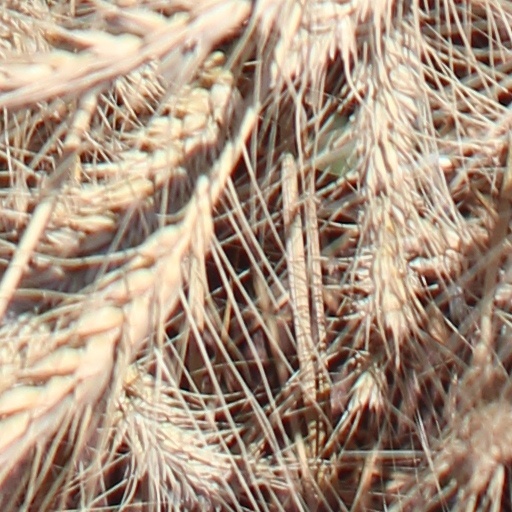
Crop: wheat